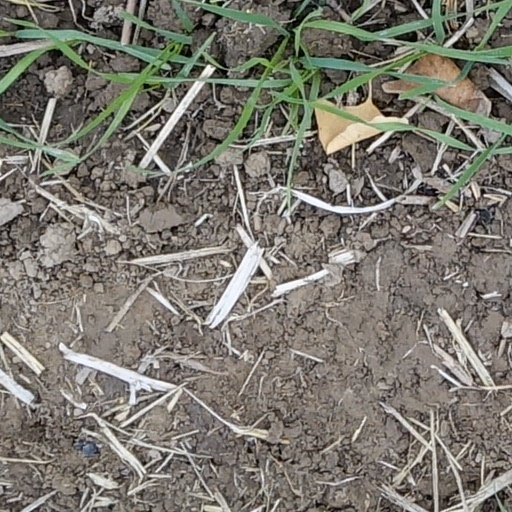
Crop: wheat